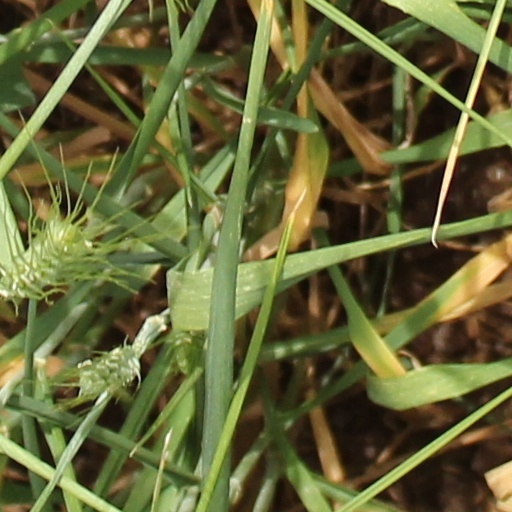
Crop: wheat